Black Moshannon State Park

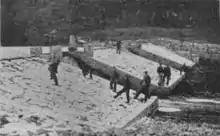
Men of CCC Company 359working on the dam in Black Moshannon State Park

The Civilian Conservation Corps (CCC) was a work relief program for young men from unemployed families, established in 1933. As part of President Franklin D. Roosevelt's New Deal legislation, it was designed to combat unemployment during the Great Depression. The CCC operated in every U.S. state. The original facilities at Black Moshannon State Park were constructed by the CCC from 1933 to 1937, one of many projects it undertook throughout central Pennsylvania.